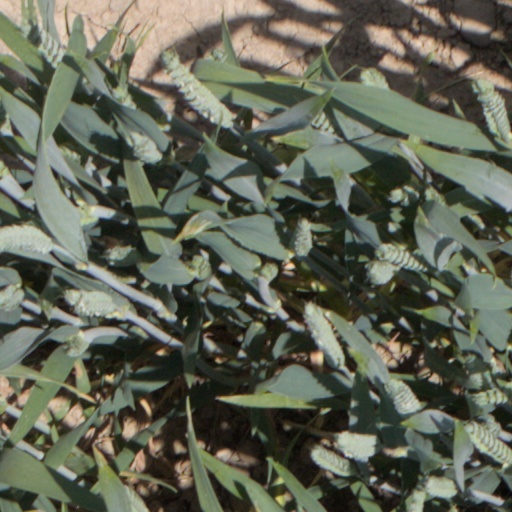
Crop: wheat